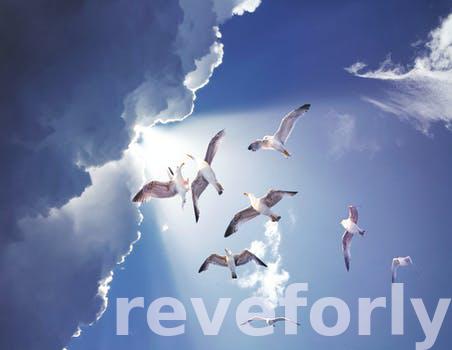
Label: Watermark